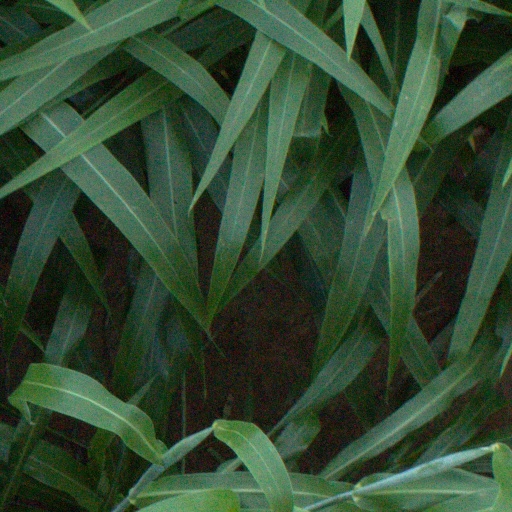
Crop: sorghum